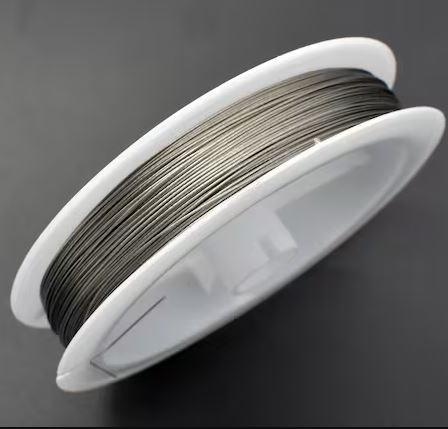
20 Mtr. 0.45mm Jewellery Making Metal Beading Wire - 0.45mm / Silver / 1 Pc
Brand: Kinari Beads
Category: Arts & Entertainment > Hobbies & Creative Arts > Arts & Crafts > Art & Crafting Materials > Crafting Wire > Jewelry & Beading Wire > Beading Wire